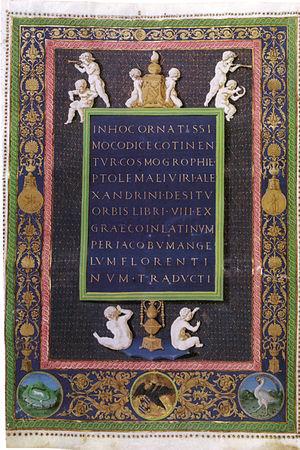
Francesco Rosselli est un peintre italien spécialisé dans la miniature et un important graveur de cartes géographiques.